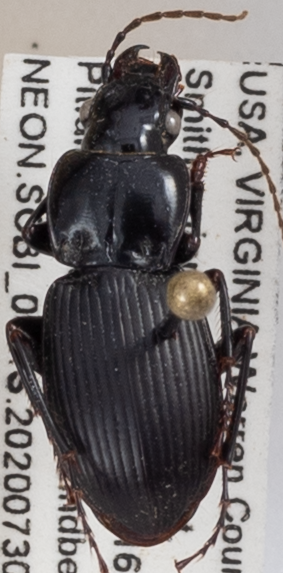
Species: Cyclotrachelus sigillatus
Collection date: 2020-07-30
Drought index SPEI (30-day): -0.822
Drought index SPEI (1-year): -0.944
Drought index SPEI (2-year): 1.466